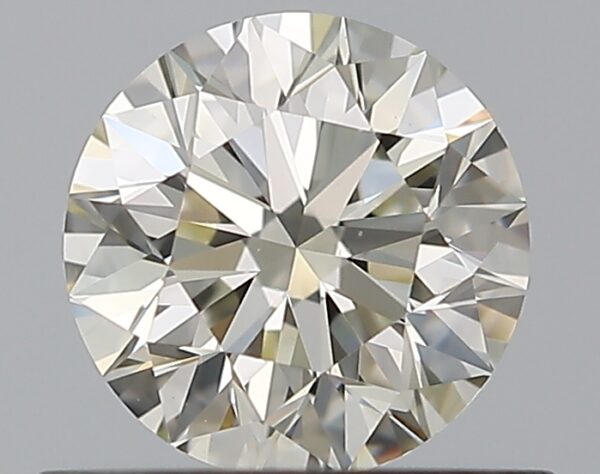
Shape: round
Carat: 0.59
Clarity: VVS1
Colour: K
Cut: EX
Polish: EX
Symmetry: EX
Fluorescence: ST
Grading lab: GIA
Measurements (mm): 5.33 x 5.36 x 3.35